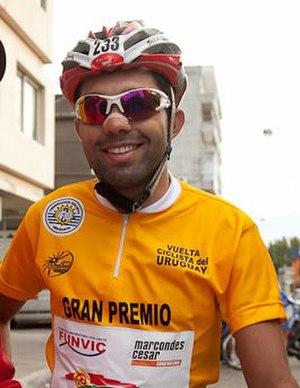
Brésilienne coureur Magno Nazareth avec le maillot or de leader du Tour de l'Uruguay (2012)